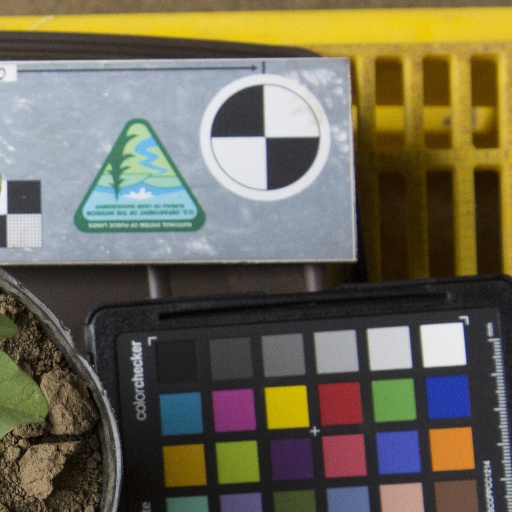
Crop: soybean